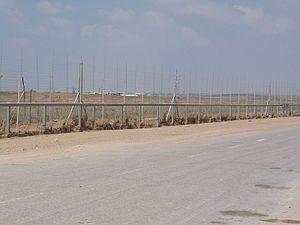
La Marche du retour de 2018-2019, aussi appelée la « Grande marche du retour », est originellement l'édition annuelle d'une manifestation organisée par les Palestiniens pour commémorer la Nakba, l'exode palestinien de 1948 lors de la première guerre israélo-arabe. La date annuelle en est le 15 mai, lendemain de la date anniversaire de la proclamation de l'État d'Israël. En 2018, année du 70ᵉ anniversaire de cet exode, les organisateurs ont annoncé que la marche, se déroulerait du 30 mars au 15 mai. La date correspond également à celle prévue pour le déménagement officiel de l'ambassade des États-Unis en Israël à Jérusalem. Le 30 mars 2018, premier jour de cette marche du retour, est aussi la Journée de la Terre, journée de commémoration rappelant que le 30 mars 1976, six manifestants qui s’opposaient à la décision d’Israël d’exproprier des terres appartenant à des Arabes israéliens en Galilée avaient été tués lors de confrontations avec les forces de sécurité israéliennes. La Grande marche du retour prend la forme d'une série de manifestations et de confrontations initiée le 30 mars 2018 dans la bande de Gaza, le long de la frontière avec Israël.
Une frontière est un espace d'épaisseur variable, de la ligne imaginaire à un espace particulier, séparant ou joignant deux territoires, en particulier deux États souverains. Les fonctions d'une frontière peuvent fortement varier suivant les régions et les périodes. Entre les pays de l'espace Schengen, elle n'est qu'une limite politique et juridique ne faisant pas obstacle à la circulation des personnes et des biens, alors qu' entre les deux Corées, elle est matérialisée par une large bande surveillée militairement et son franchissement est très restreint.